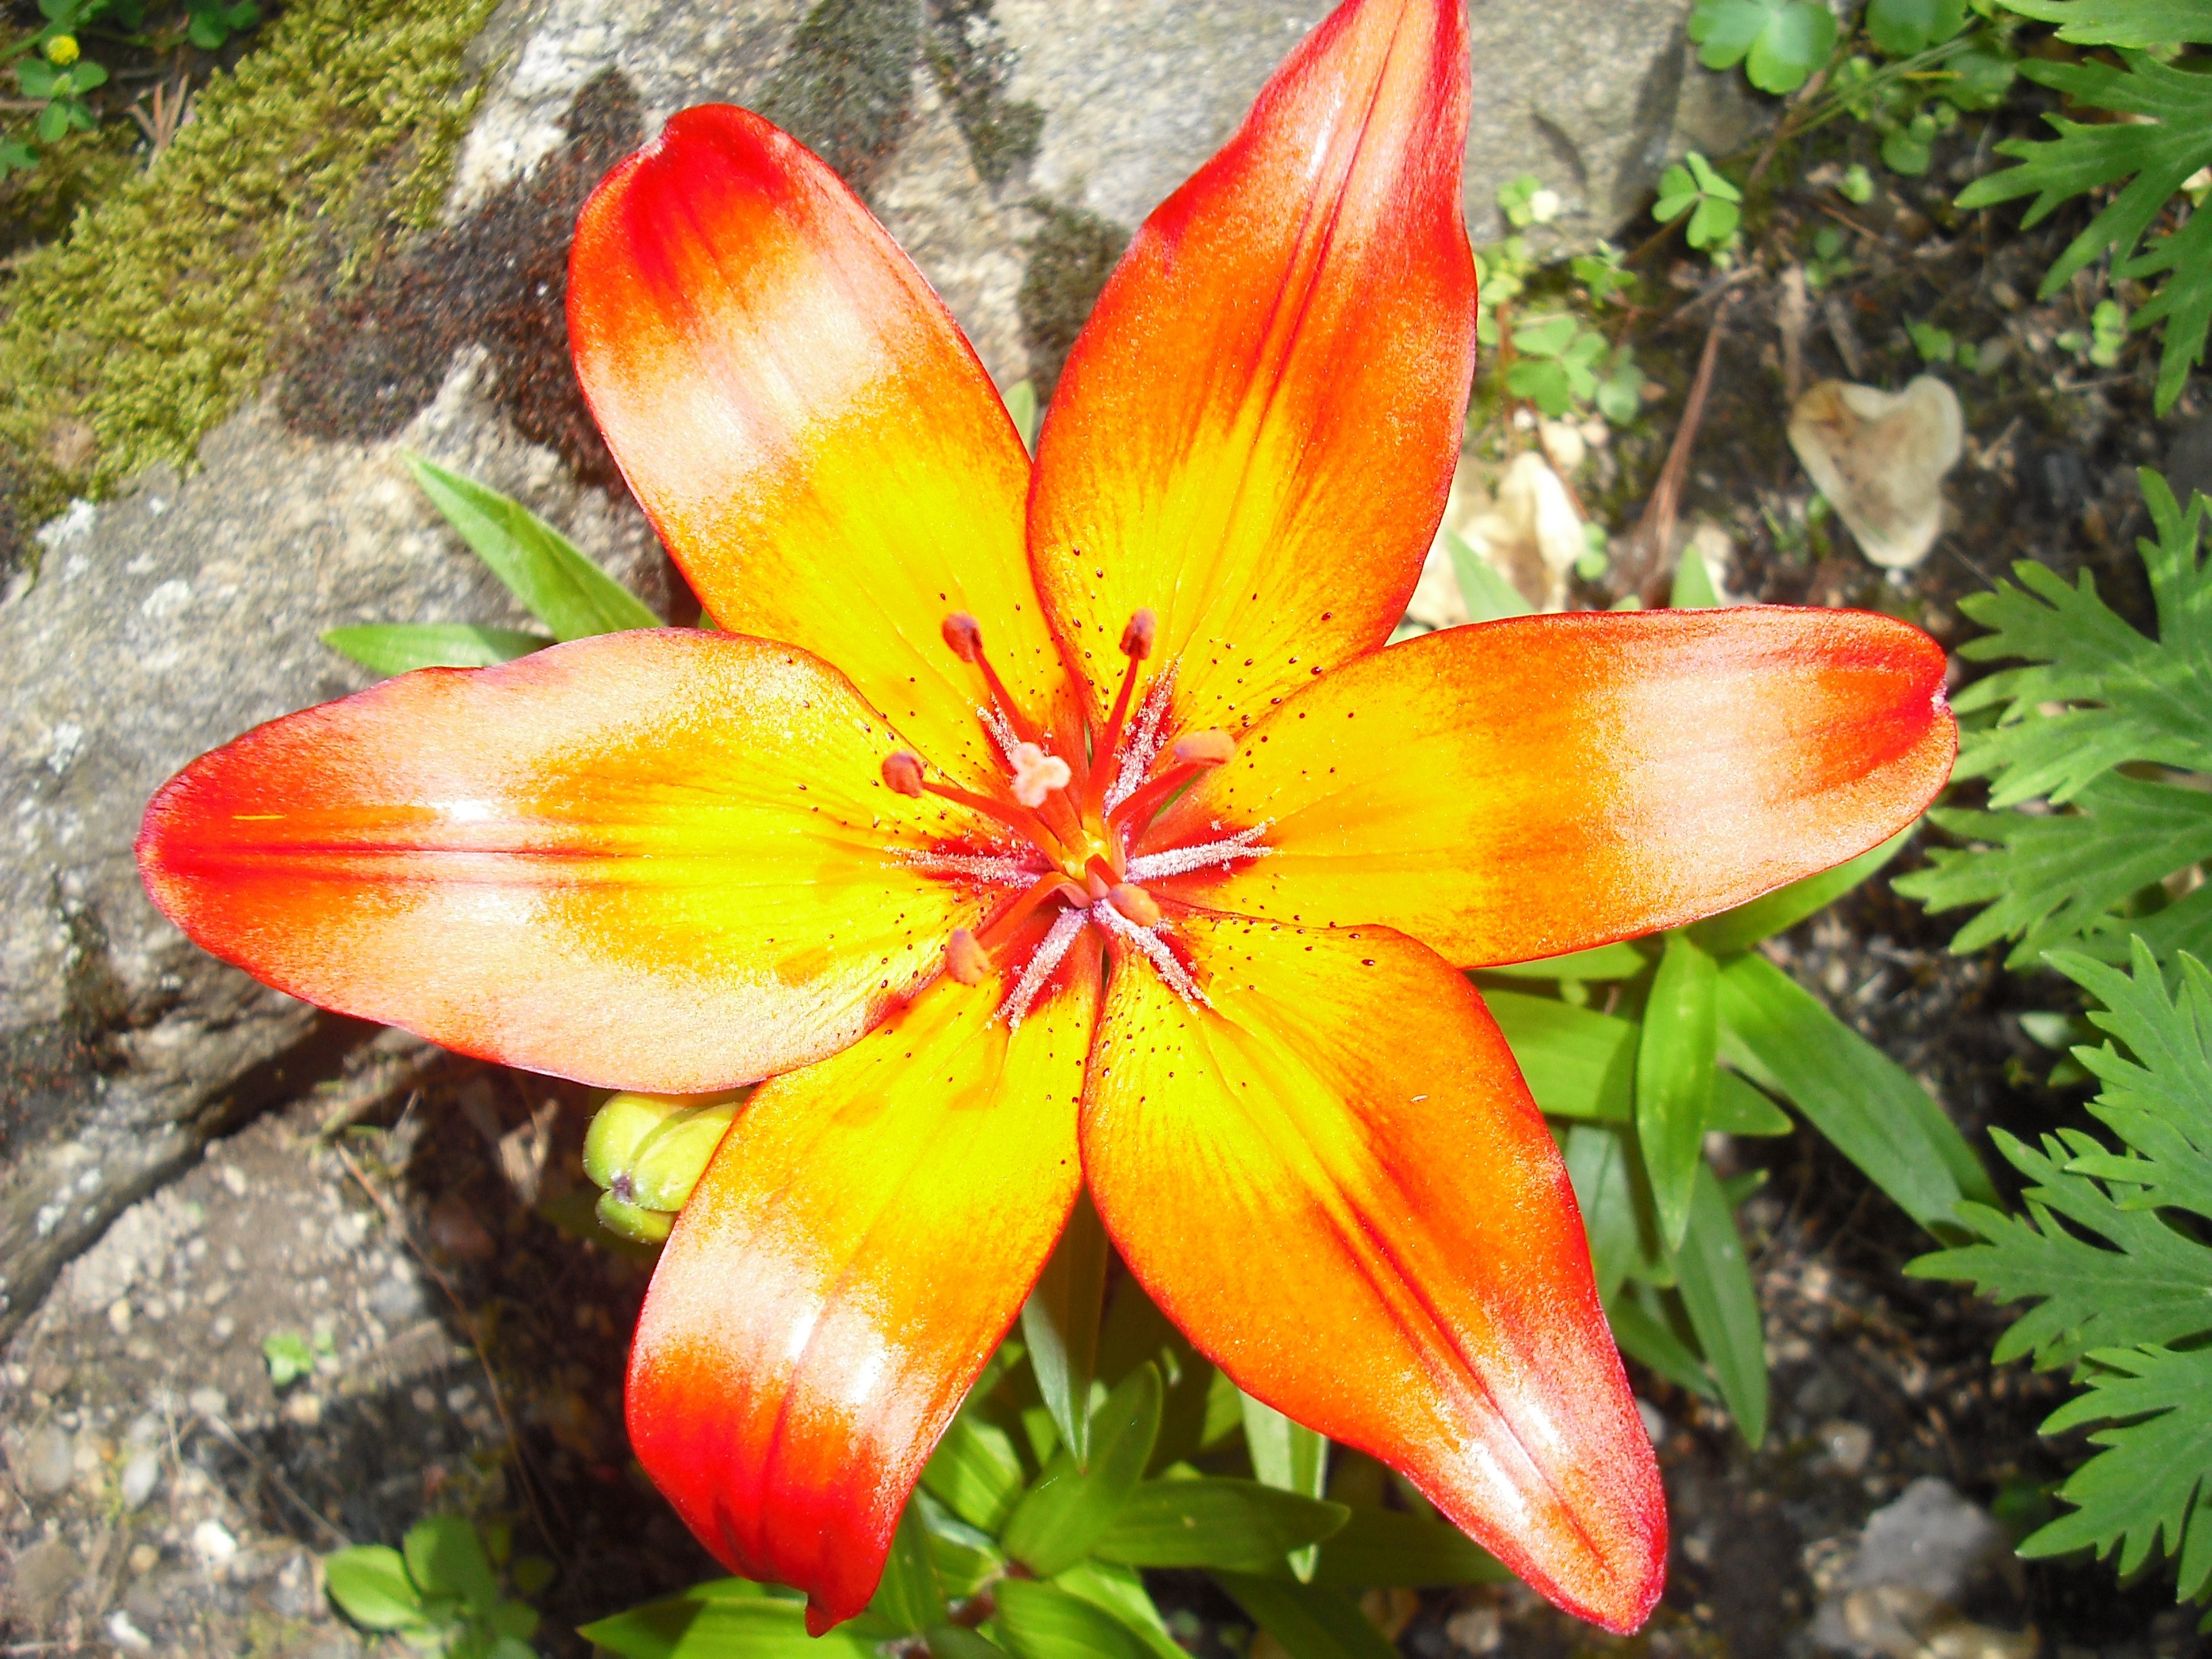
plant, leaf, flower, petal, spring, botany, yellow, flora, lily, daylily, macro photography, flowering plant, orange lily, land plant